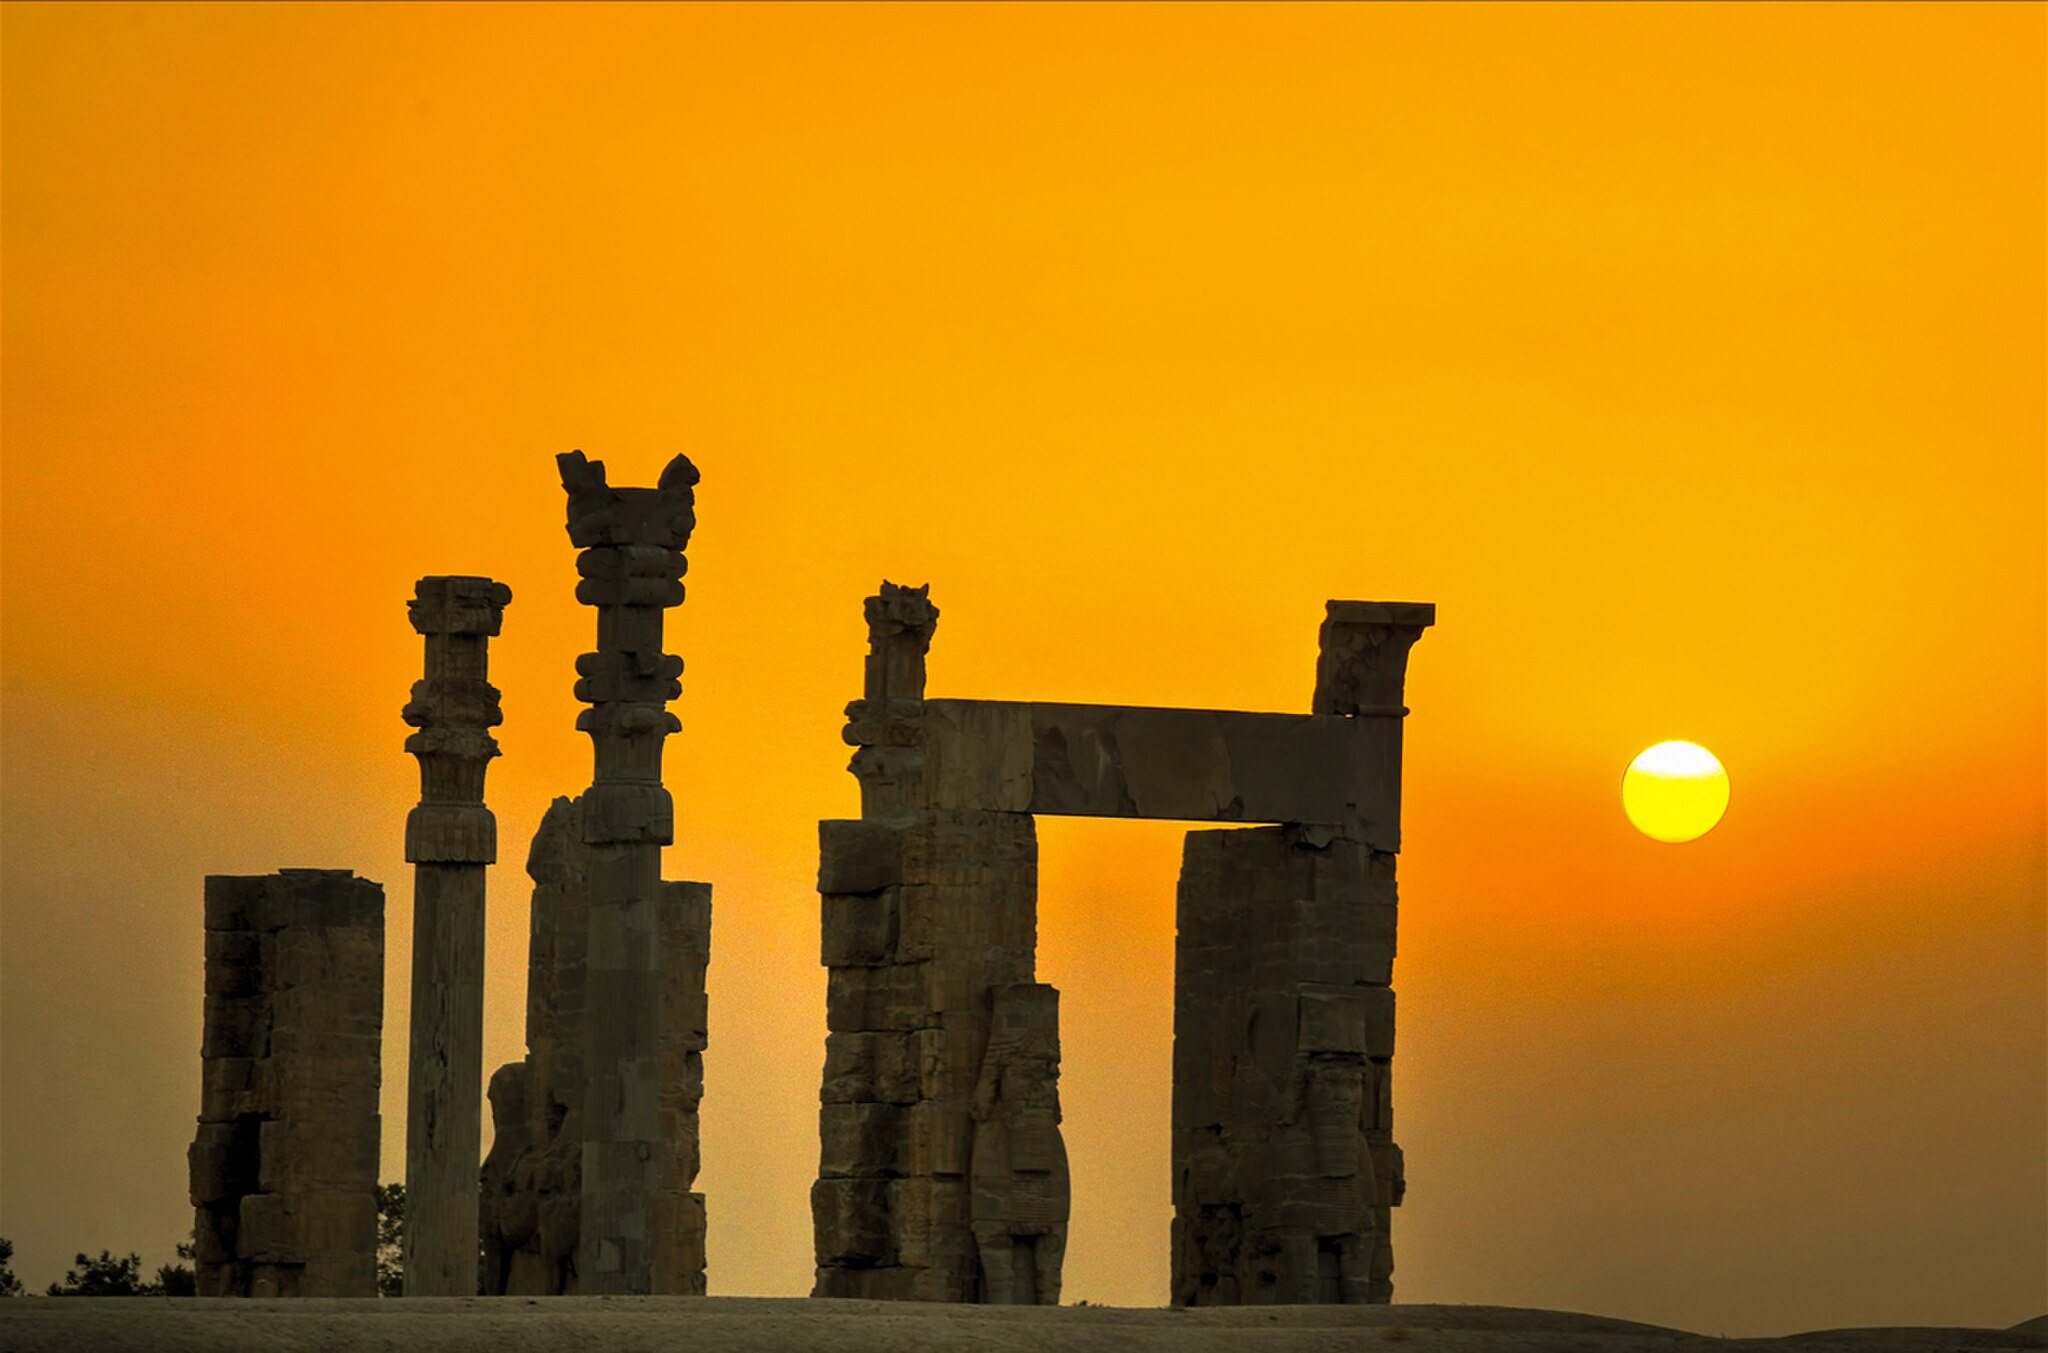
Title: Takhte Jamshid
Description: PERSEPOLIS(an ancient palace in IRAN )
Date: 2015-09-01 22:33:54
Categories: Self-published work, Sunsets of Persepolis, 2015 in Persepolis, Yellow sunsets of Iran, Remote views of Gate of All Nations, Photographic silhouettes of Persepolis